Circuit de la Sarthe

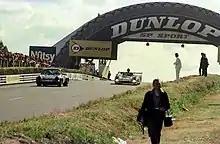
Dunlop Bridge in 1977

Car speeds increased dramatically in the 1960s, pushing the limits of the "classic circuit" and sparking criticism of the track as being unsafe after several trials related fatalities occurred. In 1965, a smaller, but permanent, Bugatti Circuit was added which shares the pit lane facilities and the first corner (including the famous Dunlop bridge) with the full "Le Mans" circuit. For the 1968 race, the Ford chicane was added before the pits to slow down the cars. The circuit was fitted with Armco barriers for the 1969 race. The "Maison Blanche" kink was particularly harrowing, claiming many cars over the years (including three Ferrari 512 variants) and several lives, including the legendary John Woolfe in 1969 behind the wheel of a Porsche 917. The circuit has been modified ten more times — 1971, a year when prototypes were averaging over , was the last year the classic circuit was used. That year, an Armco barrier was added to the pit straight to separate the track from the pits. In 1972, the race track was considerably revamped, at a cost of 300 million francs, with modification of the pit area and the first and final straights, the addition of the quick Porsche curves bypassing "Maison Blanche", the signalling area being moved to the exit of the slow Mulsanne corner, and the track being resurfaced.